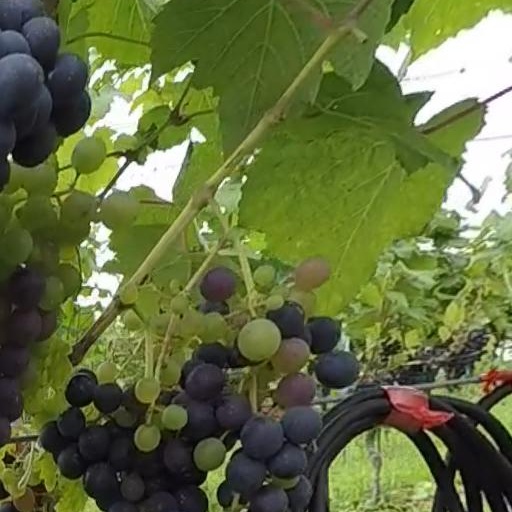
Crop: grape